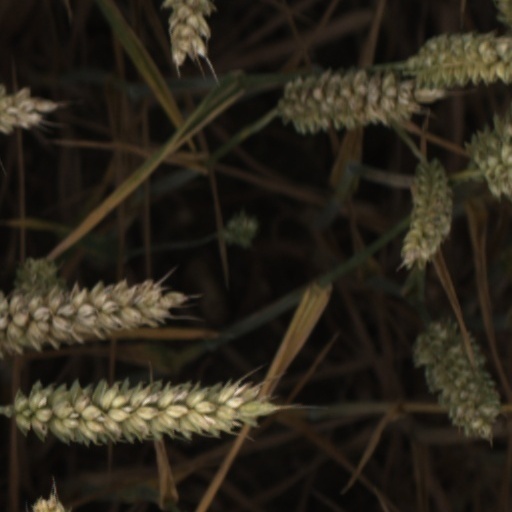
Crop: wheat